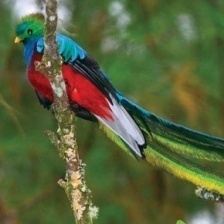
Species: QUETZAL
Scientific name: PHAROMACHRUS MOCINNO